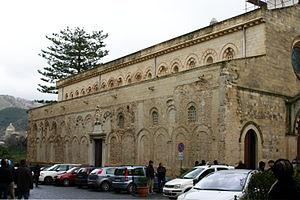
La cathédrale de Tropea est une église catholique romaine de Tropea, en Italie. Il s'agit d'une cocathédrale du diocèse de Mileto-Nicotera-Tropea.